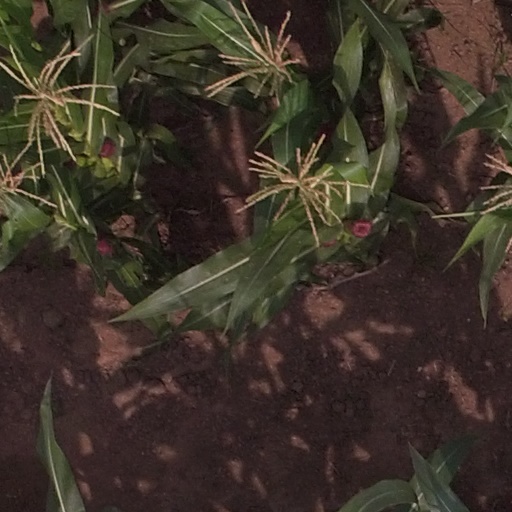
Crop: maize; corn